Chemin de fer du Salève

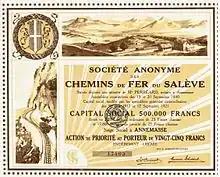
Share of the Chemin de Fer du Salève, issued 17. September 1921

The Chemin de fer du Salève (nicknamed "Funiculaire du Salève" in spite of the absence of any traction cable), was an electric rack railway that went up the Salève mountain in the French département of Haute-Savoie on the south side of Geneva. In the 1890s, as today, the inhabitants of Geneva enjoyed the view afforded from the Salève of the Jura, the Alps (including the Mont-Blanc) and part of lac Léman, However it was a 3-hour walk up to les Treize Arbres. This was the heyday of local railways in France, and Chemin de fer du Salève came into being in 1892. It continued operations until 1935.